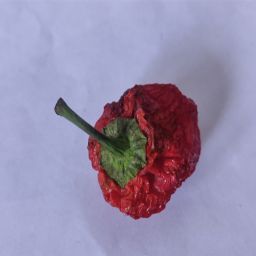
Crop: Bell Pepper
Quality: Dried